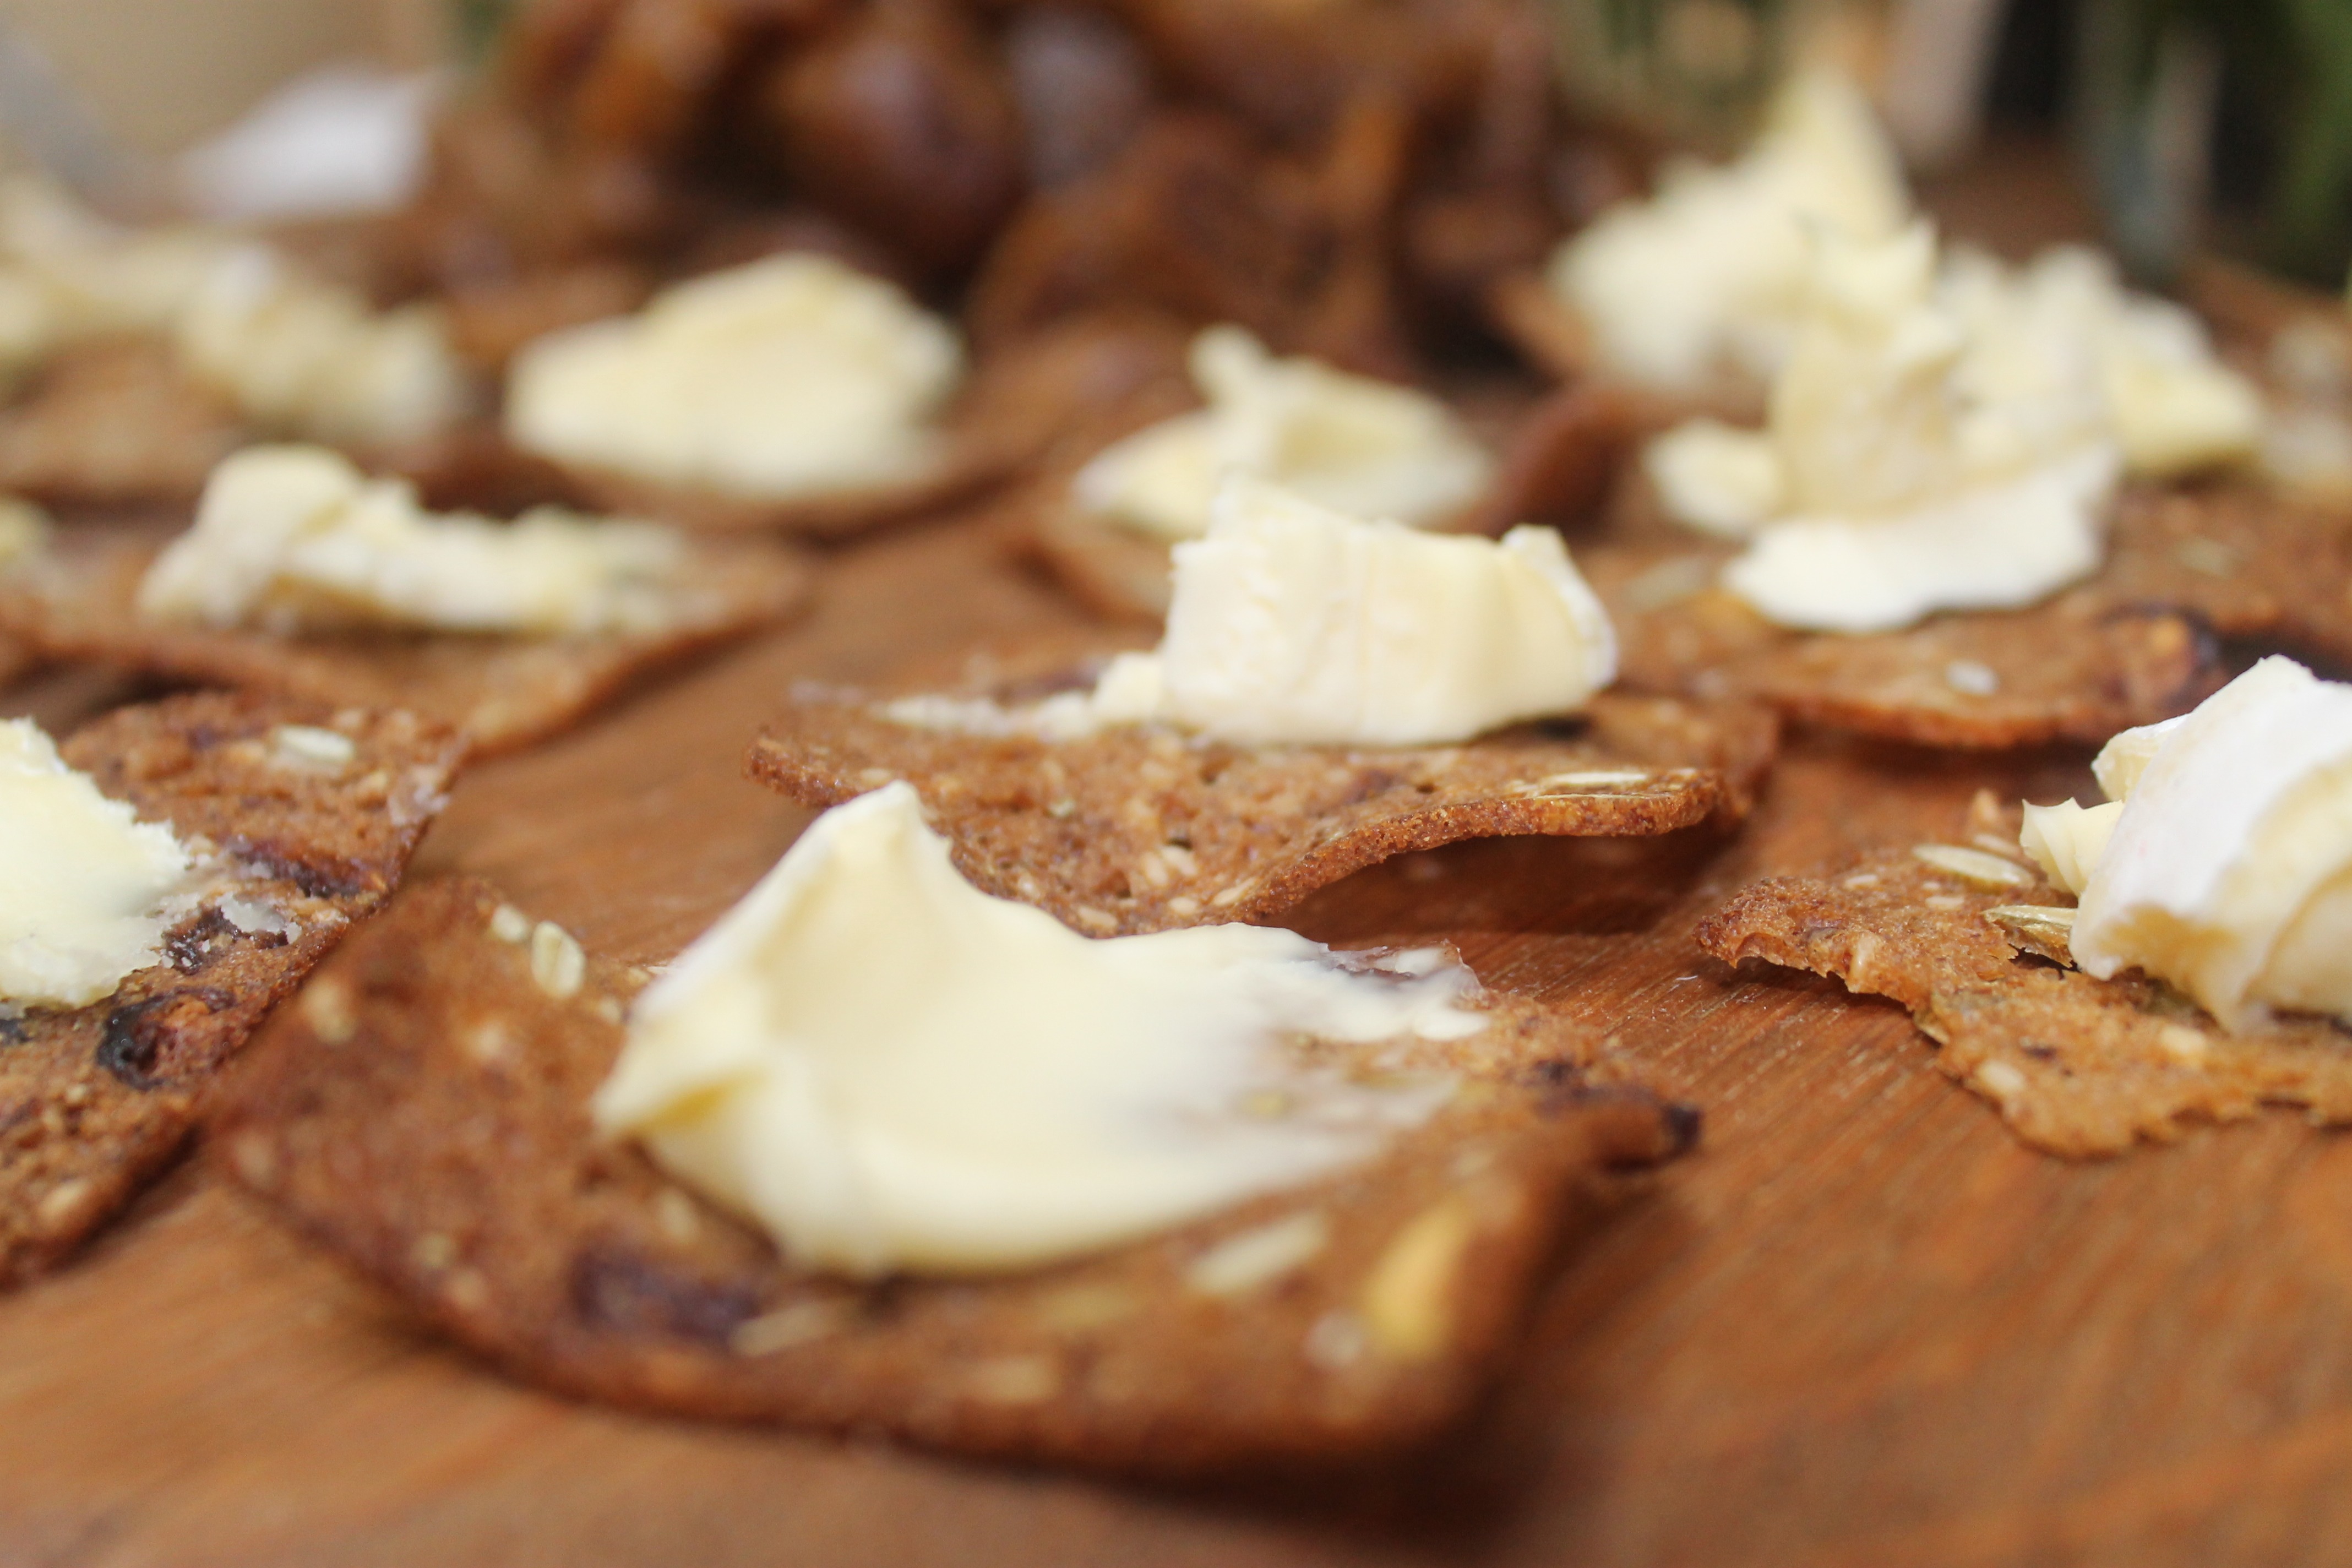
dish, meal, food, produce, fresh, breakfast, baking, gourmet, snack, dessert, cuisine, delicious, cheese, cracker, crackers, canape, starter, brunch, baked goods, flavor, appetizer, canapes, brie, snack food